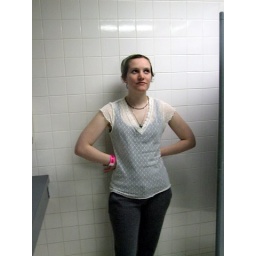
in the market street cinema girls' room...